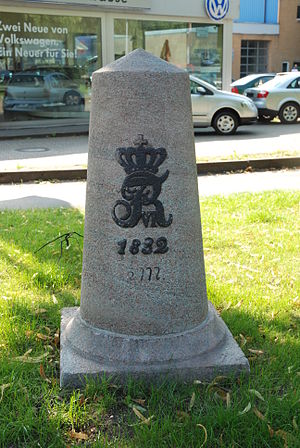
Bad Bramstedt / Historie
Milepæl fra 1832.
Bad BramstedtBad Bramstedt er en amtsfri by i det nordlige Tyskland, beliggende under kredsen Segeberg i den sydøstlige del af delstaten Slesvig-Holsten.